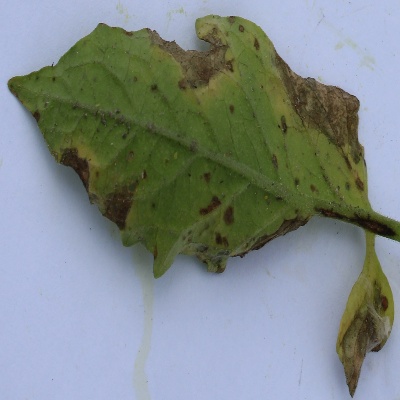
Crop: Tomato
Condition: verticulium wilt